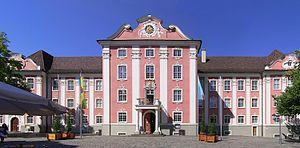
Meersburg est une petite ville d'Allemagne de Bade-Wurtemberg, située au bord du lac de Constance qui est célèbre pour son château. Elle compte environ 6 000 habitants. La ville jouit d'une situation privilégiée, sur un plateau entouré de vignobles et de vergers offrant de beaux coups d'œil sur le lac de Constance.